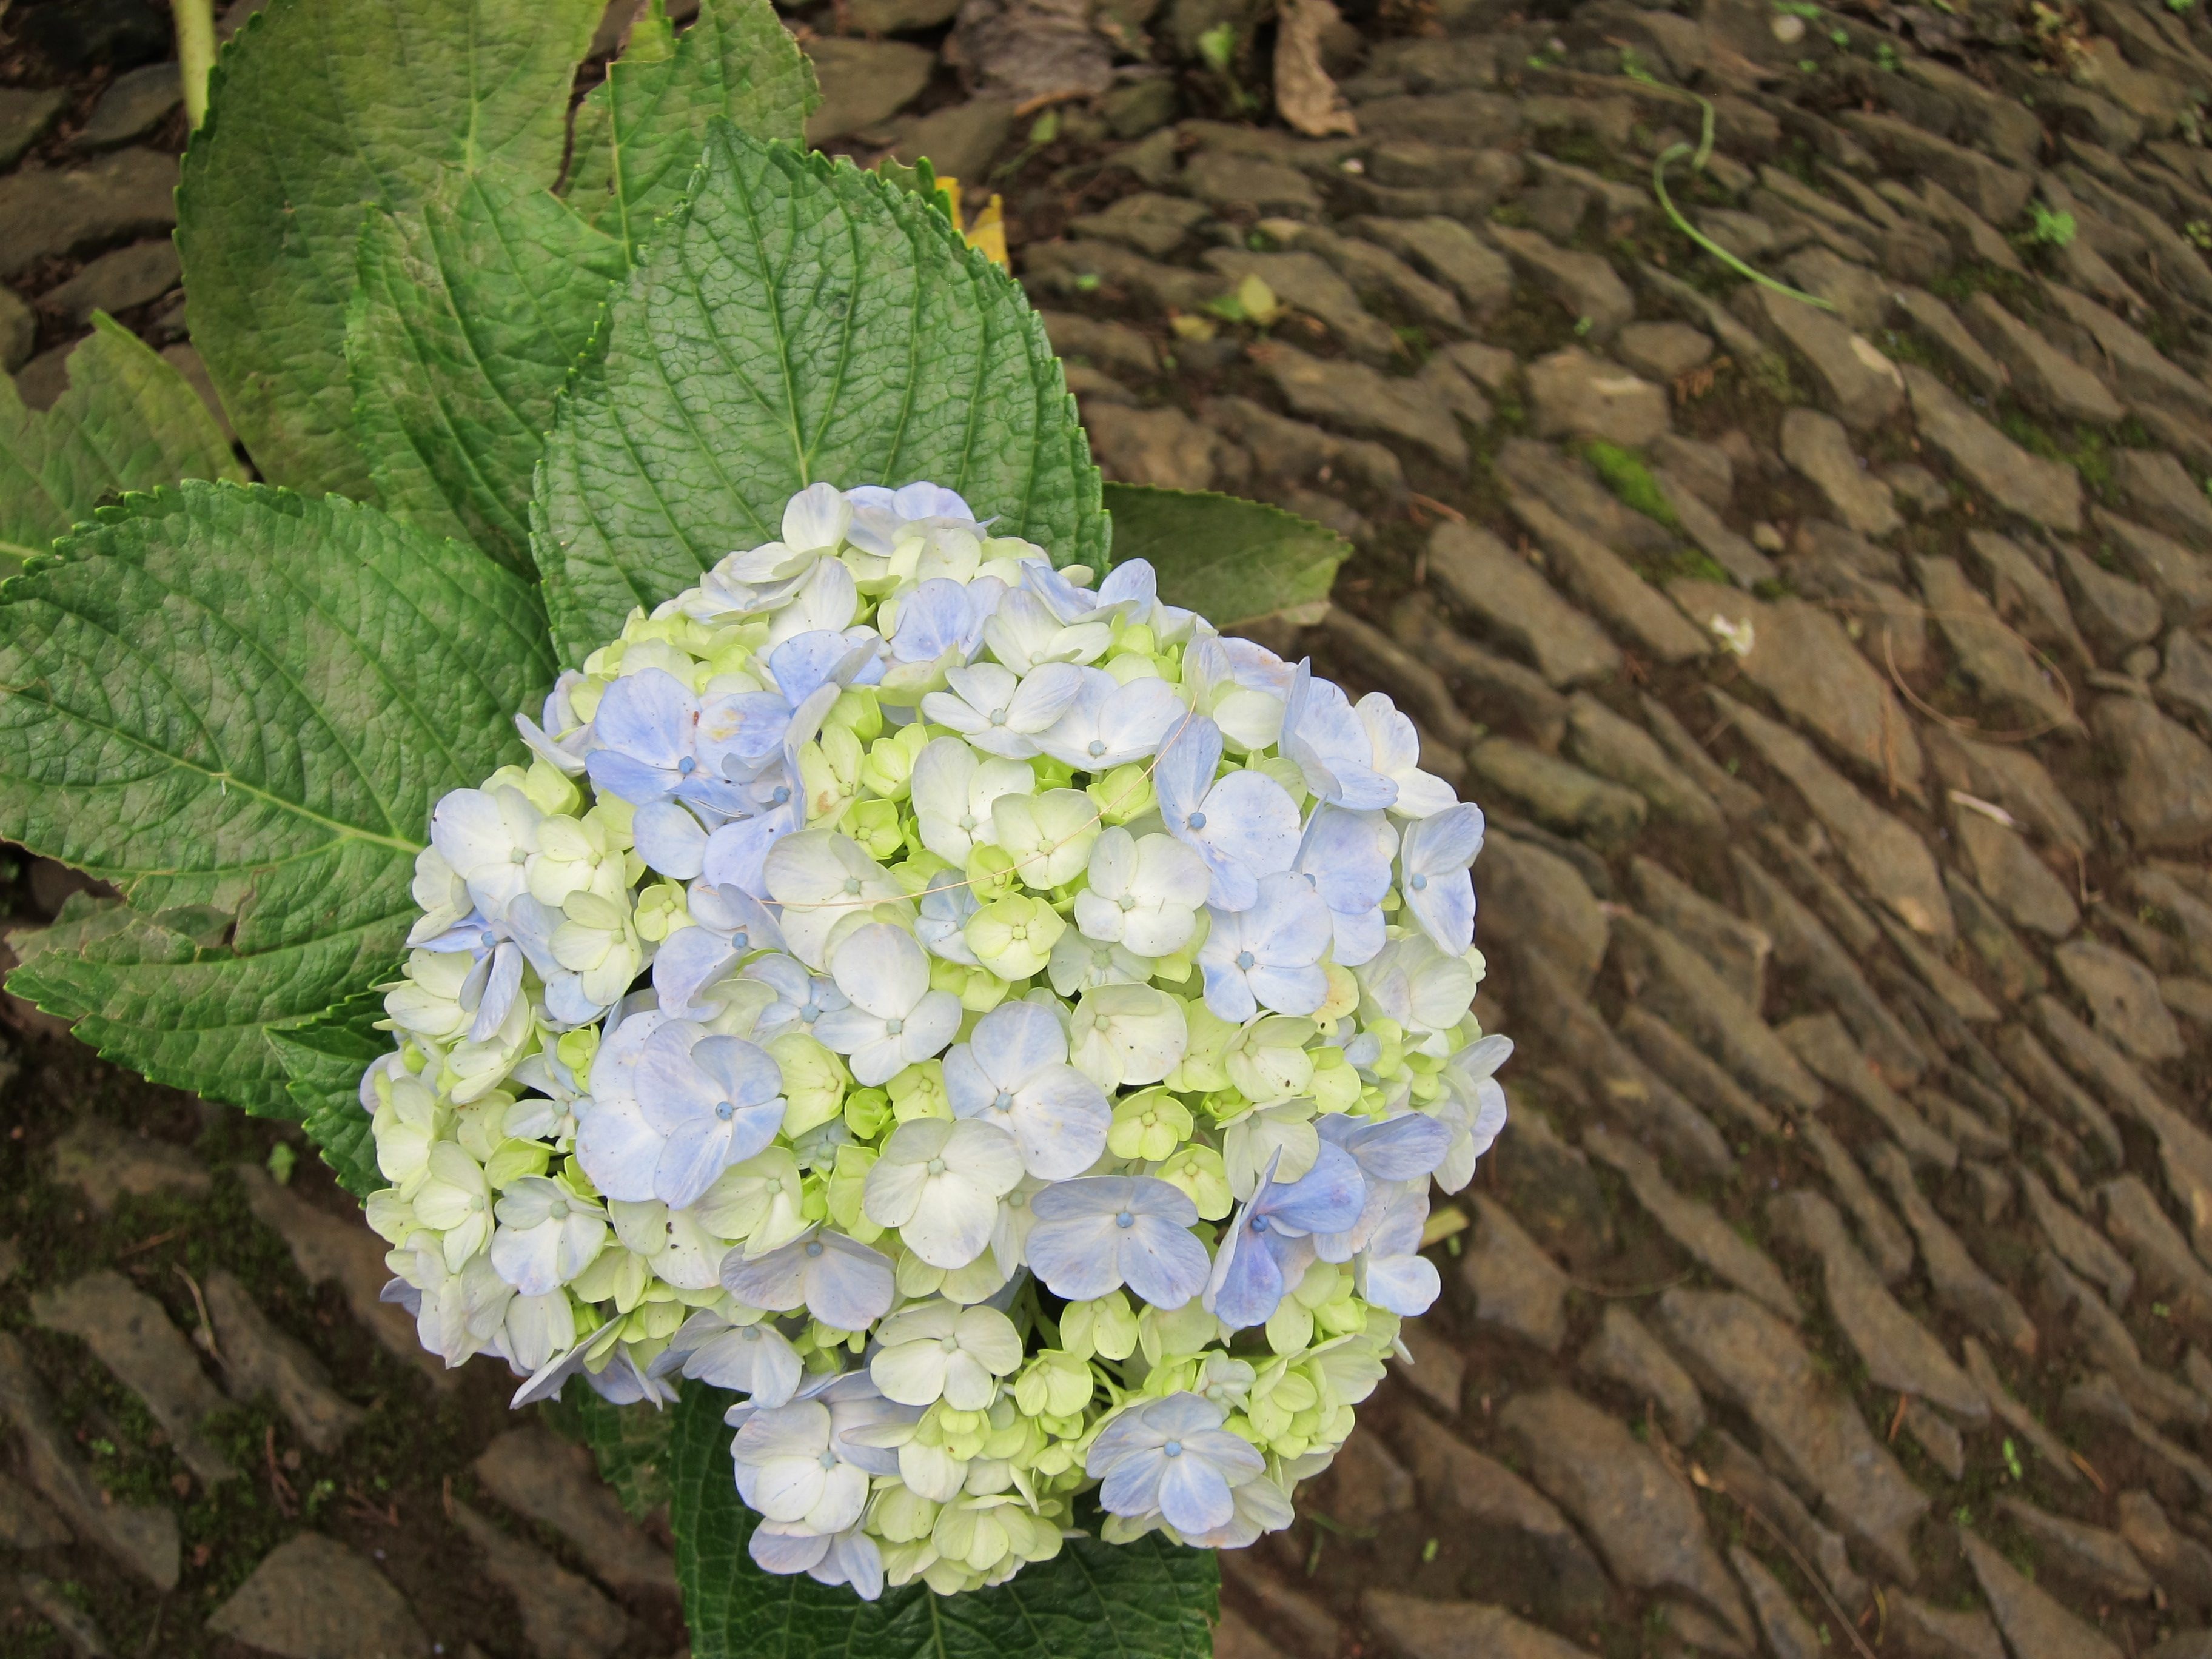
nature, plant, flower, bloom, floral, botany, blue, flora, hydrangea, botanical, bright, hortensia, flowering plant, hydrangeaceae, cornales, land plant